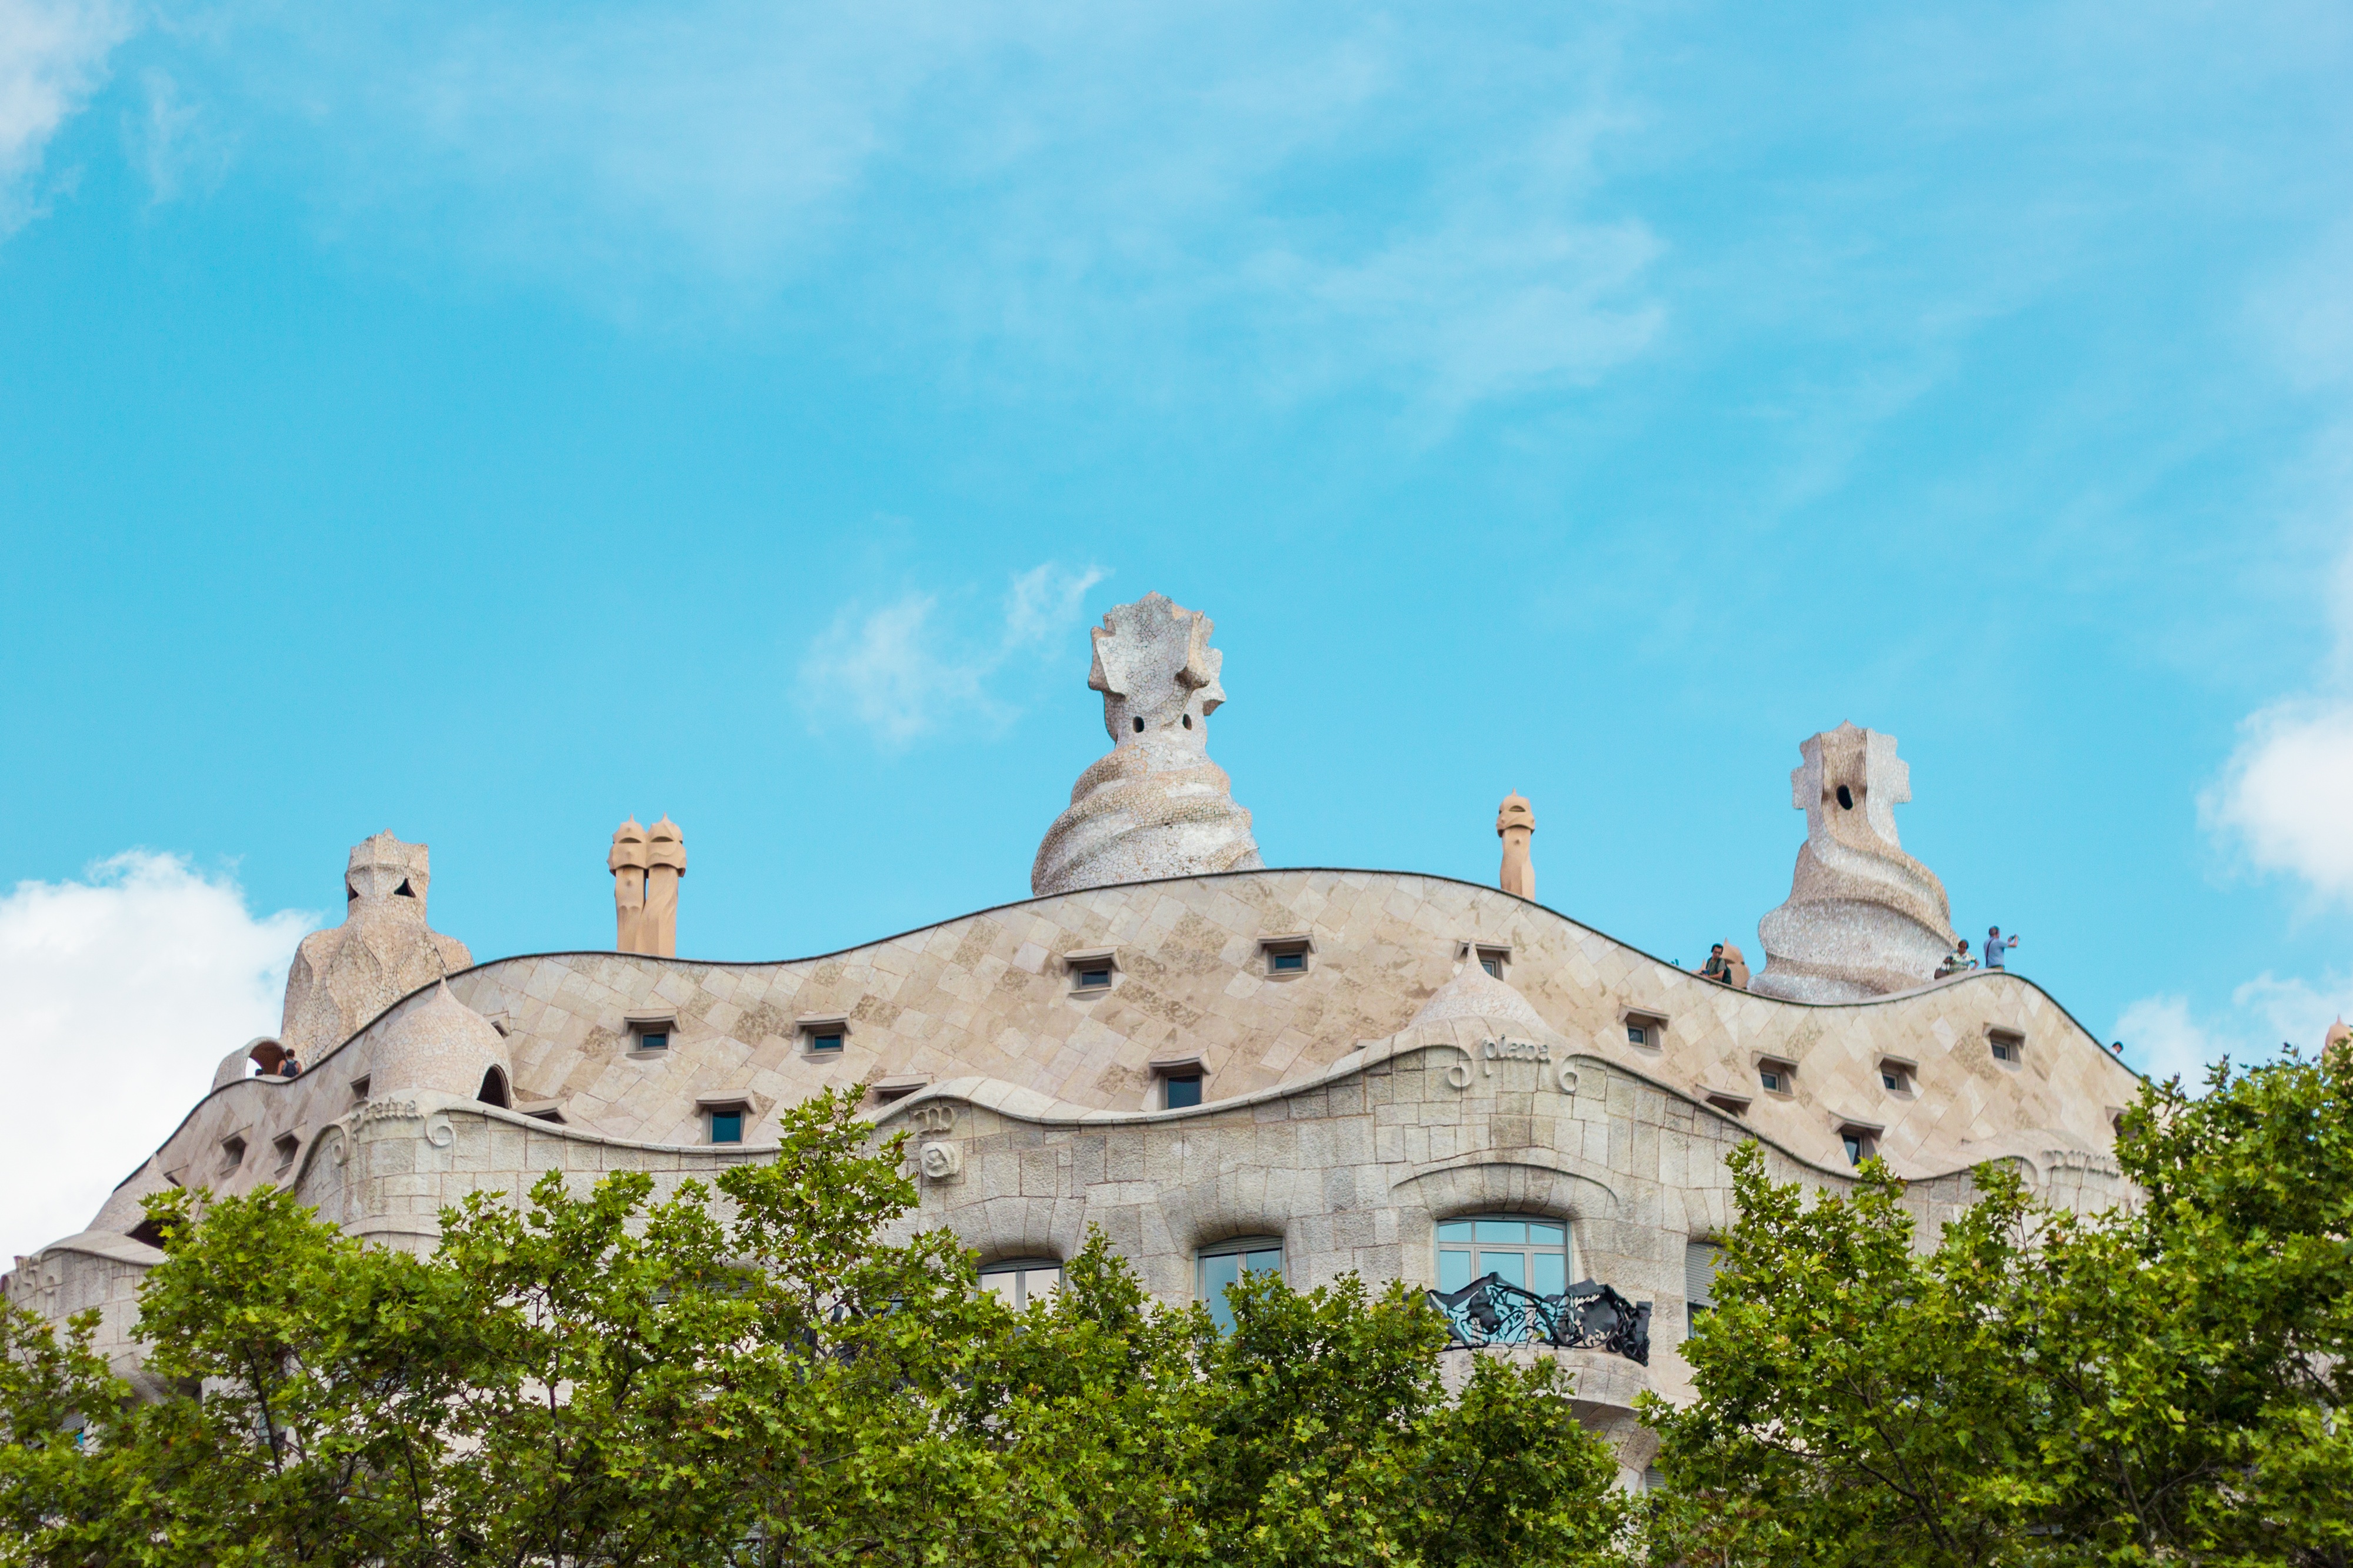
tree, architecture, sky, building, tower, castle, barcelona, monastery, gaudi, rural area